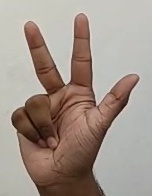
ASL sign: 3